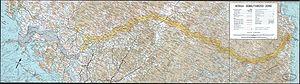
La partition de la Corée en Corée du Sud et Corée du Nord est la conséquence du protectorat instauré en 1945 en Corée par les États-Unis et l'Union soviétique, après que la victoire de ces nations alliées, lors de la Seconde Guerre mondiale, contre l'Empire du Japon a mis un terme à la colonisation japonaise de la Corée.